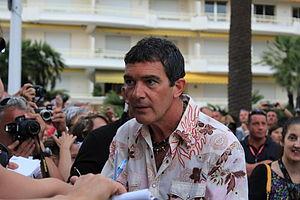
Festival de Cannes 2011
La piel que habito est un thriller espagnol coécrit, coproduit et réalisé par Pedro Almodóvar, sorti en 2011. Il s’agit de l’adaption du roman Mygale de l'écrivain français Thierry Jonquet.